P24 capsid protein

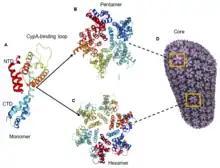
Structure-of-HIV-1-capsid-A-The-structure-of-the-CA-monomer-showing-the-N and C-terminal domain

P24 has a molecular weight of 24 kDa and is encoded by the "gag" gene. The structure of HIV capsid was determined by X-ray crystallography and cryo-electron microscopy. The p24 capsid protein consists of two domains: the N-terminal domain and the C-terminal domain connected by flexible inter-domain linkers. The N-terminal domain (NTD) is made up of 7 α-helices (H) and β-hairpin. The C-terminal domain (CTD) has 4 α-helices and an 11-residue unstructured region. The N-terminal domain (NTD) facilitates contacts within the hexamer, while the C-terminal domain (CTD) forms dimers that bind to adjacent hexamers. Each hexamer contains a size-selective pore surrounded by six positively charged arginine residues, and the pore is covered by a β-hairpin that can undergo conformational changes, which has both open and closed conformations. At the center of the hexamers lies an IP6 molecule which stabilizes the tertiary structure of the molecule. Additionally, the C-terminal domain includes a major homology region (MHR) spanning amino acids 153 to 172 with 20 highly conserved amino acids. Moreover, the N-terminal domain features a loop (amino acids 85–93) that interacts with the protein cyclophilin A (Cyp A).